Dun Vulan

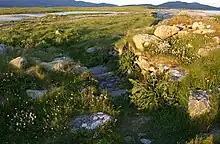
Eastern entrance of Dun Vulan

Dun Vulan Broch (Scottish Gaelic: 'Dùn Mhùlan' or 'Dùn Mhaoilinn') is an Iron Age broch in South Uist, Scotland.